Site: brandenburg
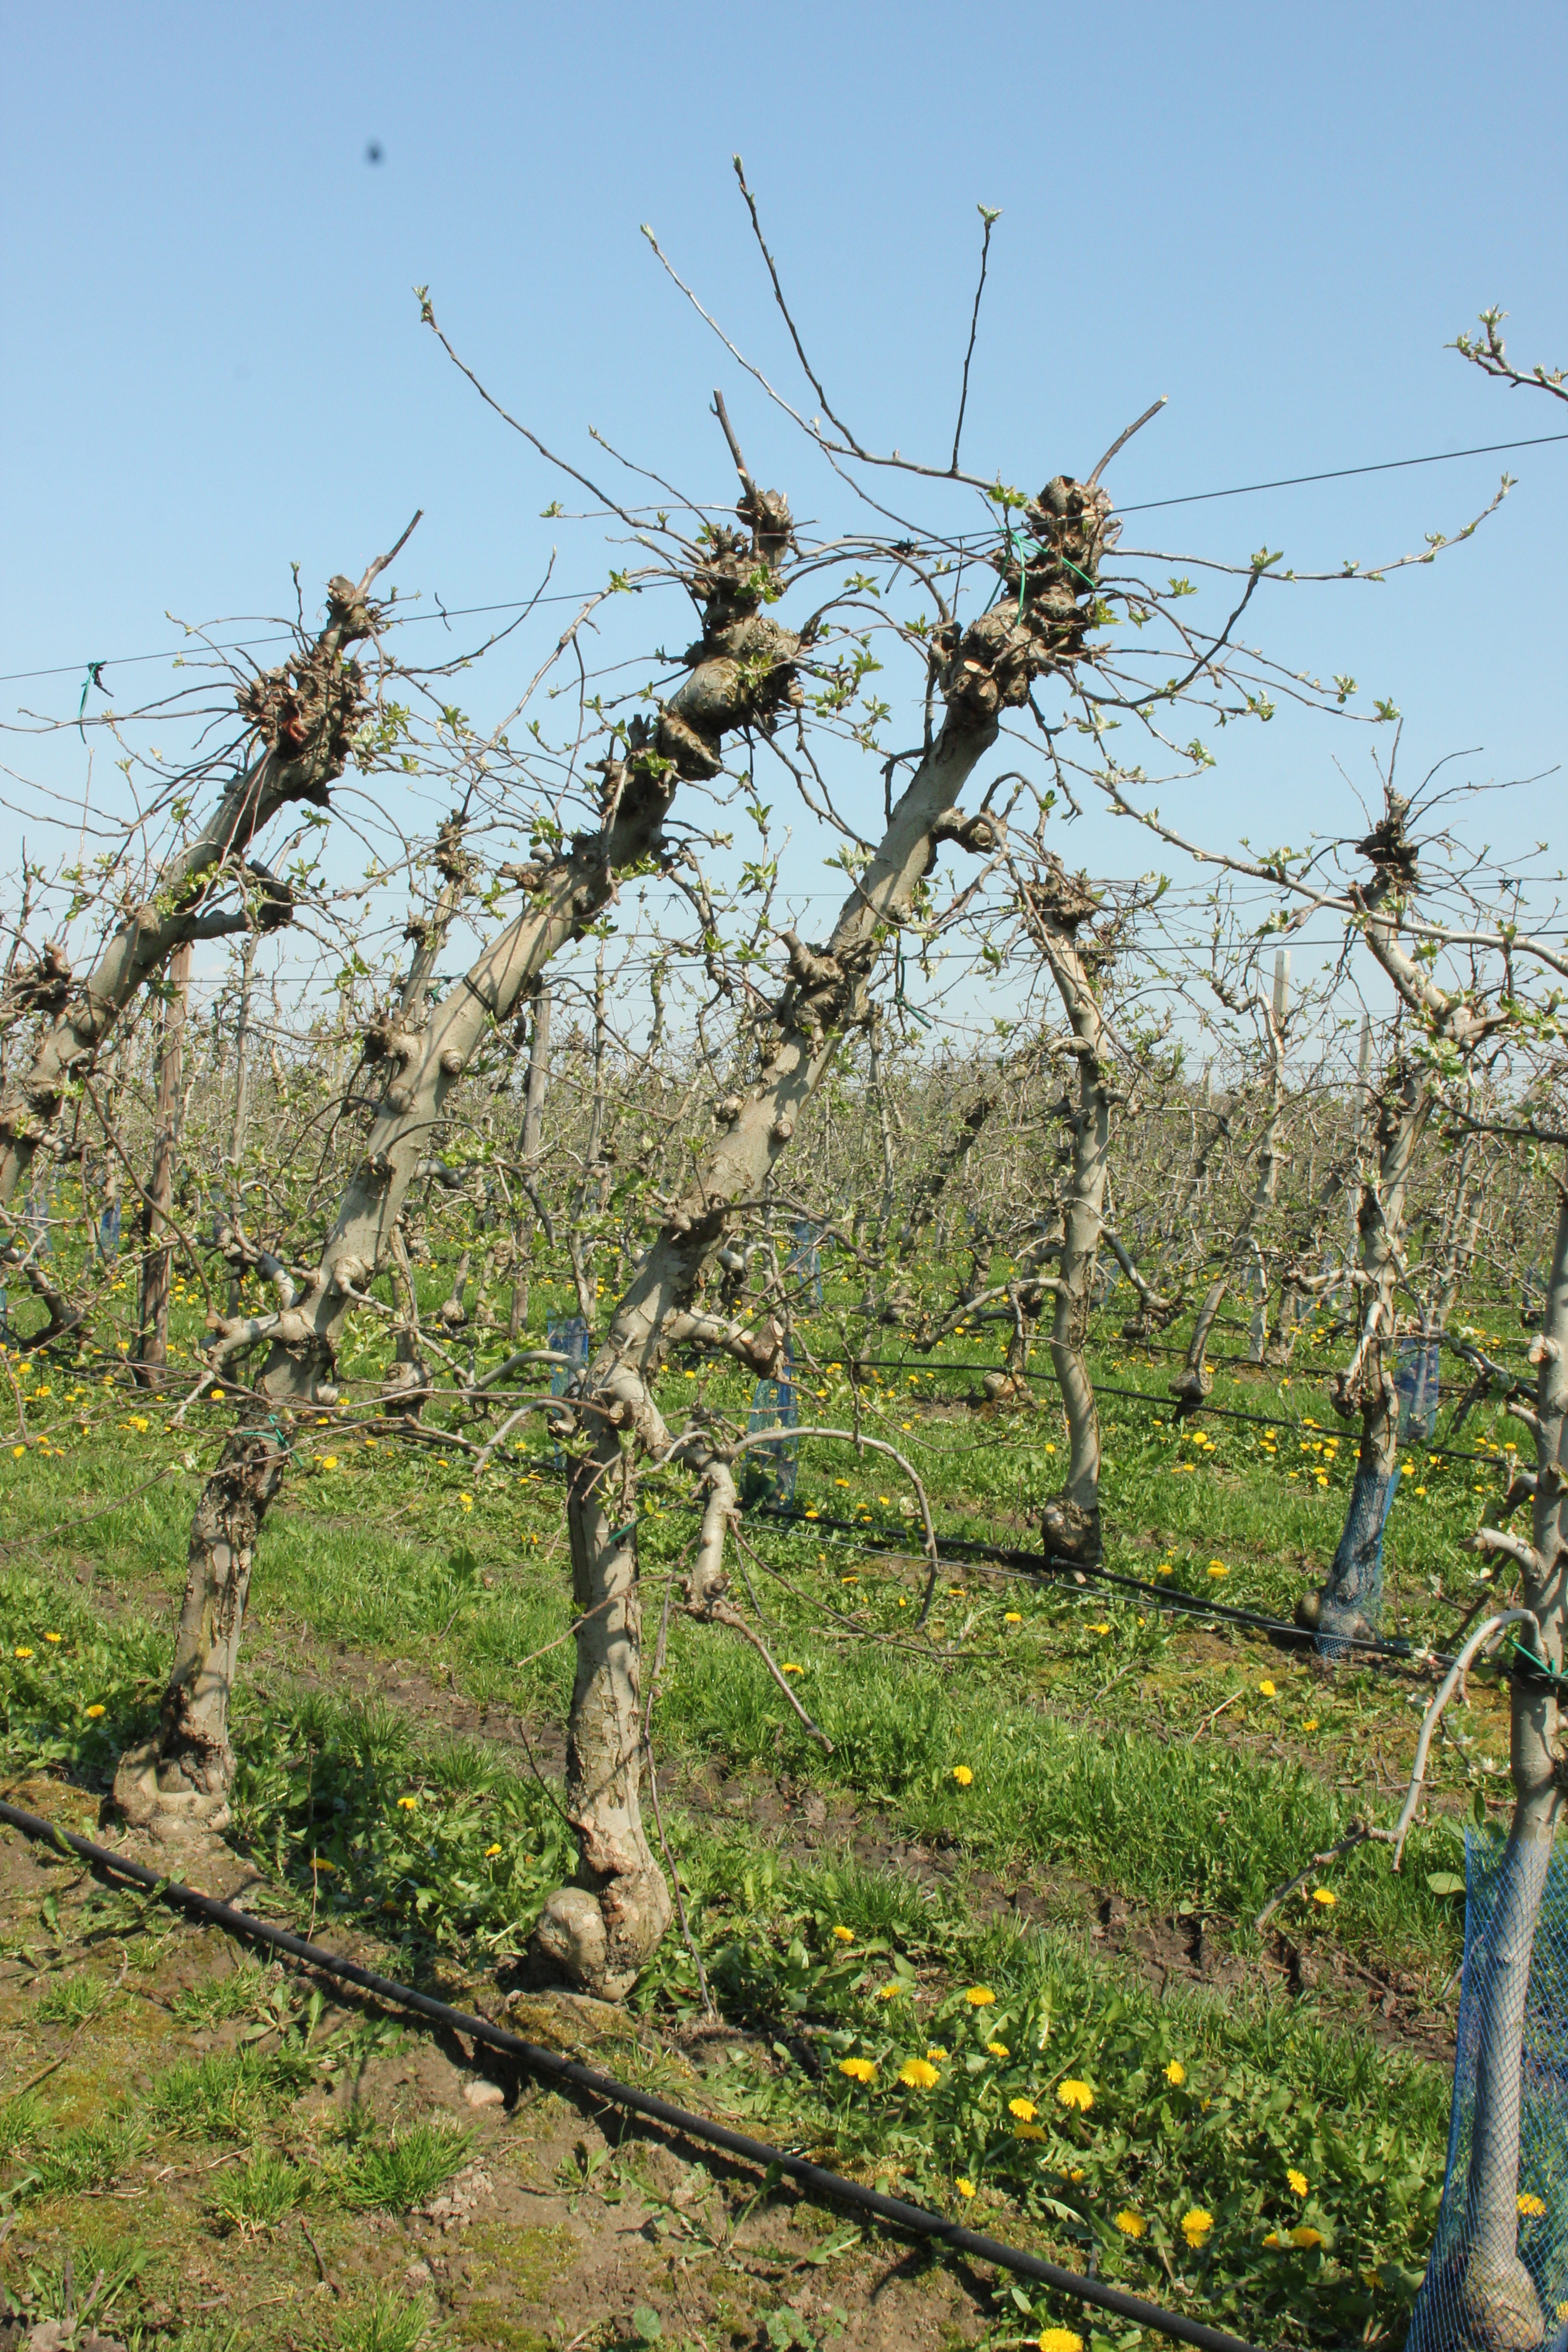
Growth stage (BBCH 56): Inflorescence emergence